Motorcycle speedway

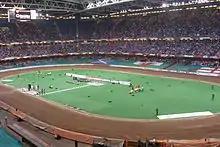
The Millennium Stadium, venue of the British Grand Prix

Scoring in Grand Prix events changed in 2005 with riders scoring 3–2–1–0 in their races and these points being carried forward to decide the winner of each Grand Prix. At the end of the series the highest scorer becomes the world champion.